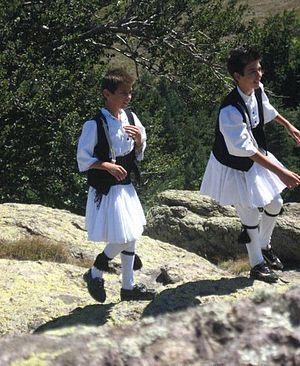
Les Saracatsanes sont une confrérie de bergers hellénophones nomades d'Albanie, de Bulgarie et de Grèce qui, jusqu'au début du XXᵉ siècle, vivait en transhumance permanente à travers la péninsule des Balkans, pratiquant le mariage à l'intérieur de la communauté et ne se mêlant pas aux populations sédentaires environnantes.